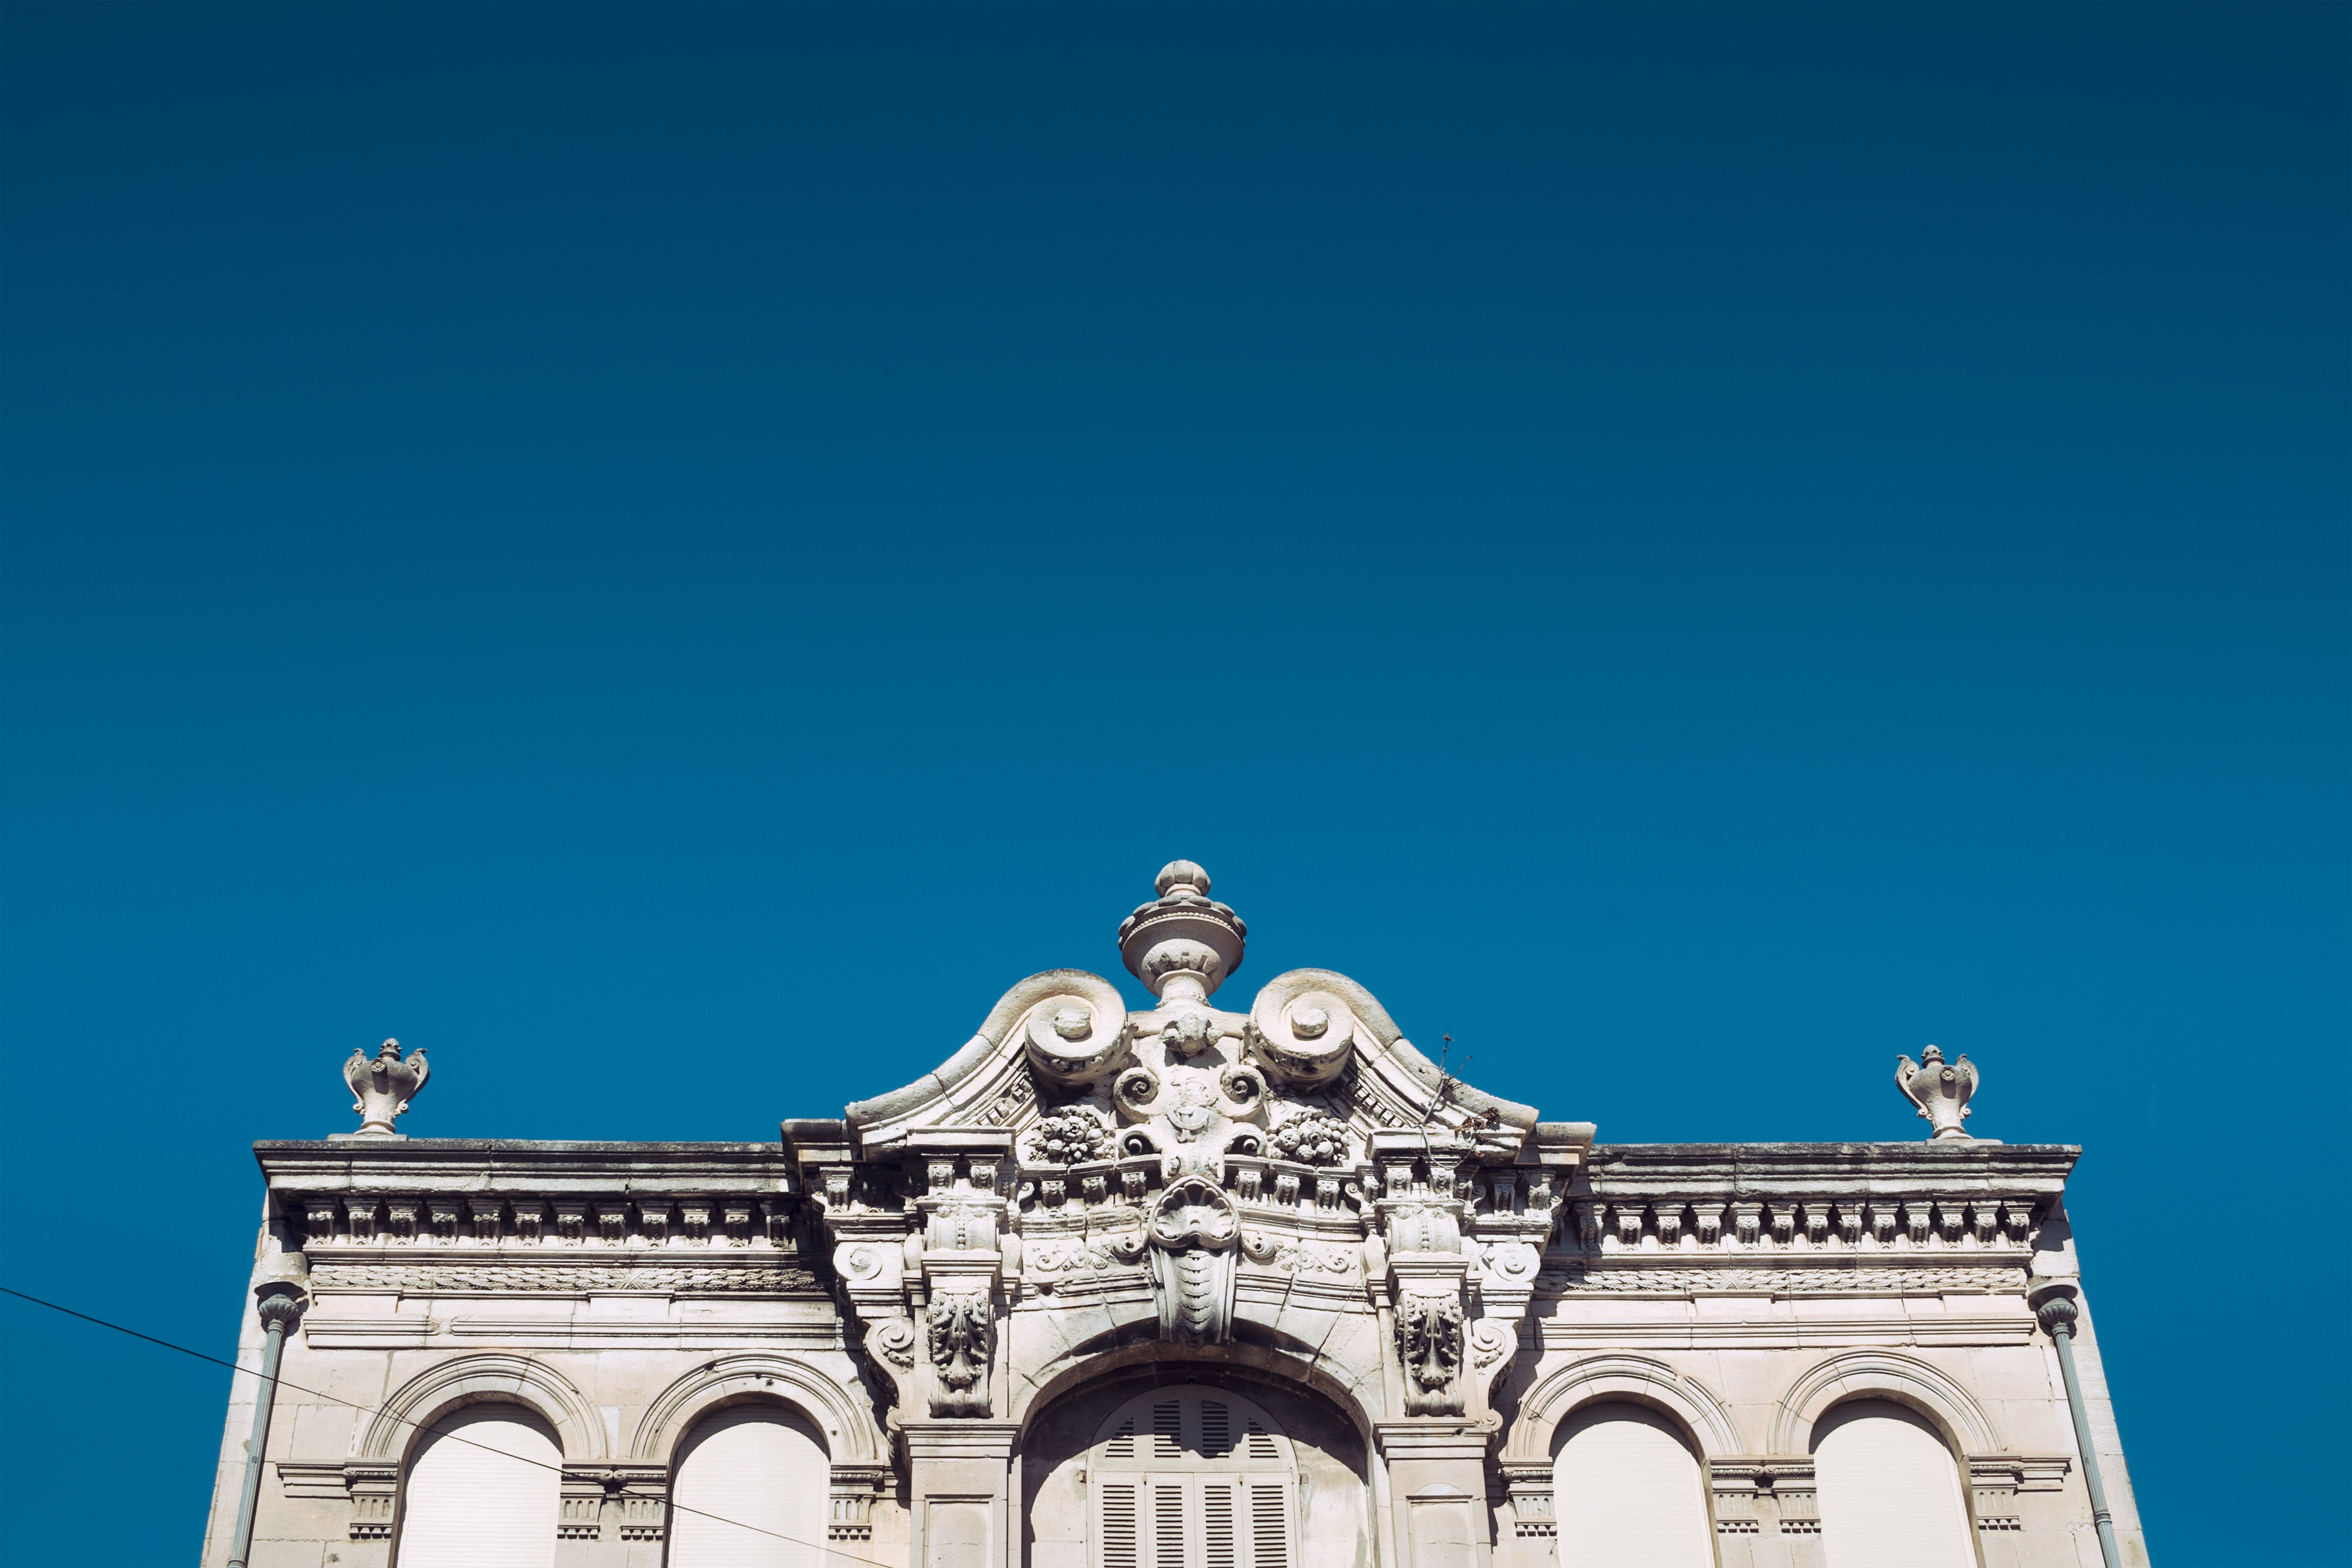
building, landmark, place of worship